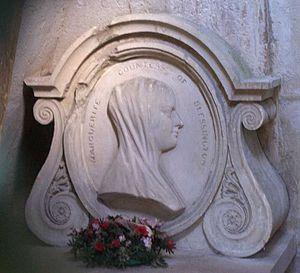
Stèle de Marguerite, comtesse de Blessington dans son tombeau à Chambourcy (Yvelines, France)
Alfred Guillaume Gabriel Grimod d'Orsay dit Alfred d'Orsay, né à Paris le 4 septembre 1801 et mort à Chambourcy le 4 août 1852, est un artiste peintre, sculpteur, dandy et mécène français.
Chambourcy est une commune du département des Yvelines, dans la région Île-de-France, en France, situé à 3 km à l'ouest de Saint-Germain-en-Laye et à 25 km environ à l'ouest de Paris.